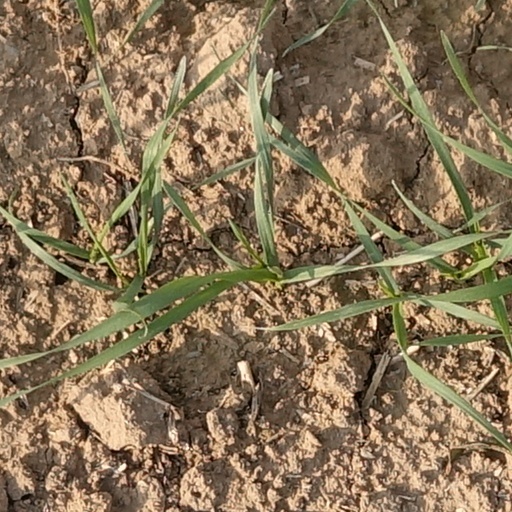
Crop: wheat